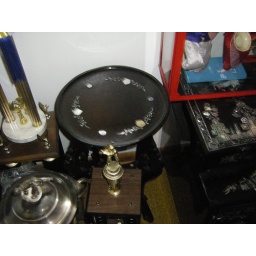
small table in bedroom 2